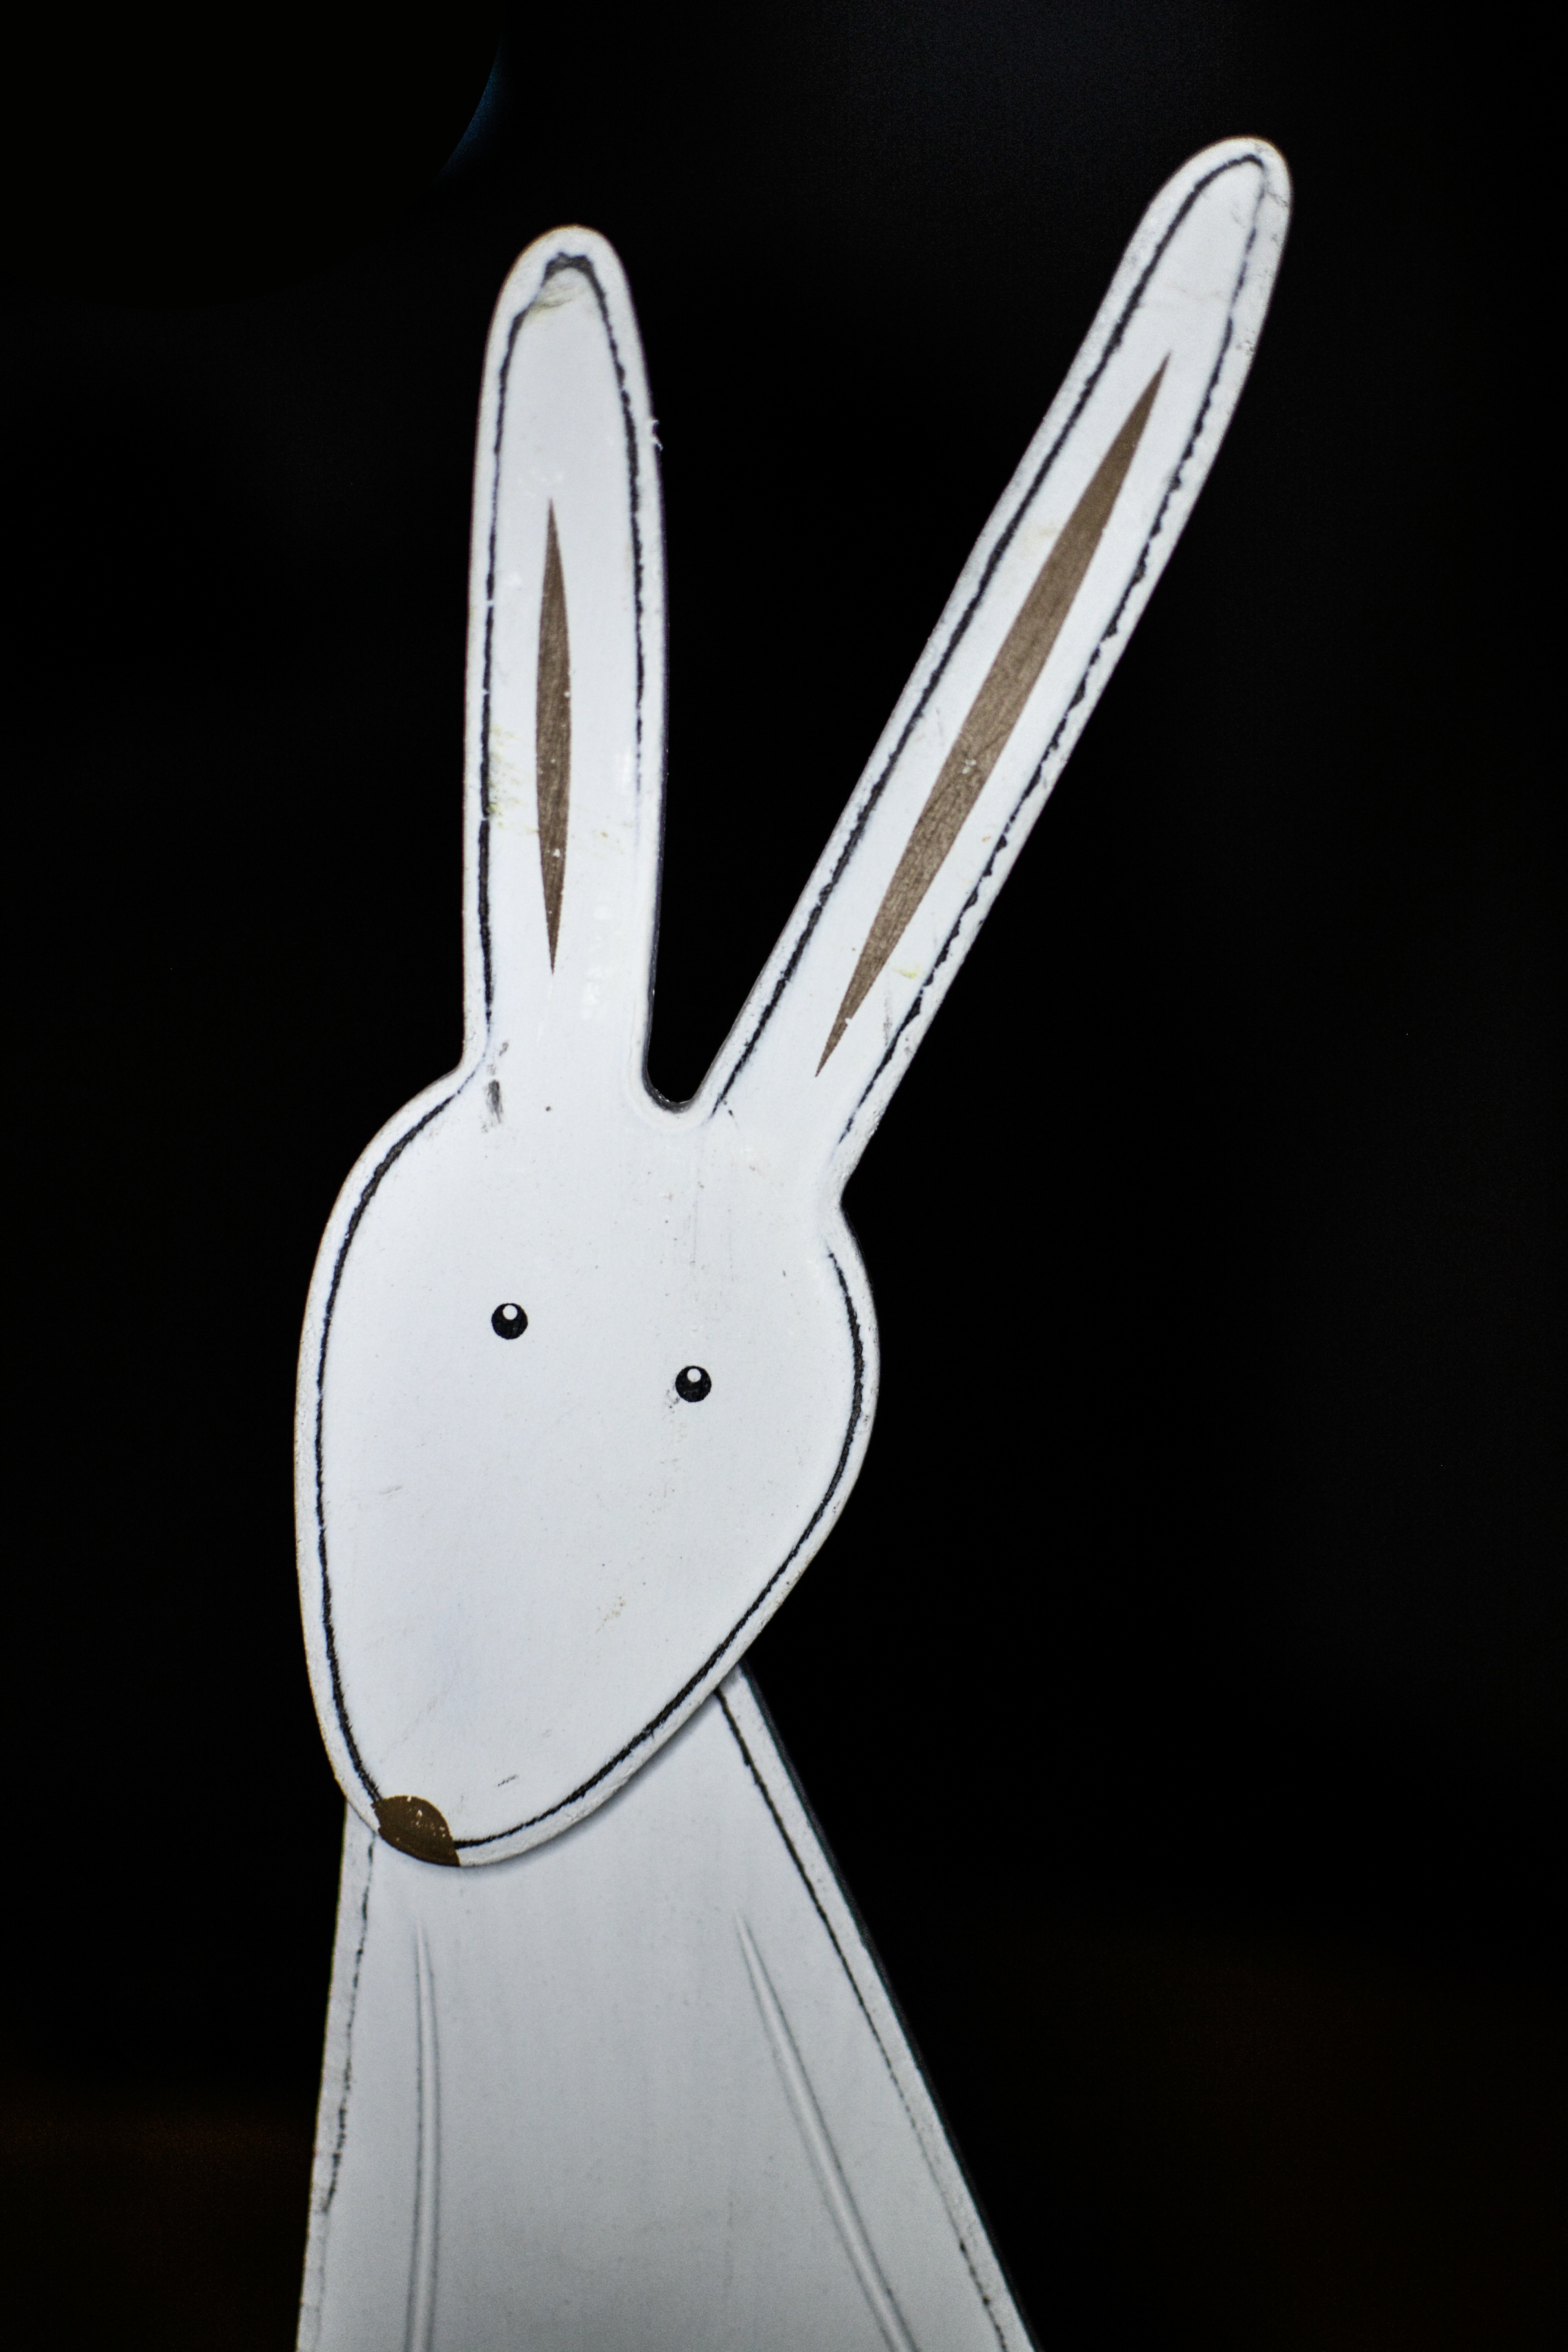
hand, wing, black and white, white, pet, decoration, holiday, rabbit, ears, handmade, easter, bunny, easter bunny, rabits and hares